Bitzaron

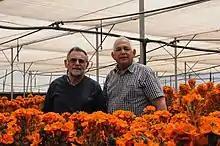
Flowers

Bitzaron's economy is based on agriculture and dairy farming. The moshav has numerous citrus groves.